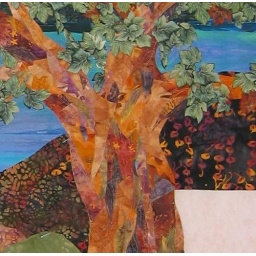
I got the inspiration for the tree from the book &amp;quot;Natures studio&amp;quot; by Joan Colvin